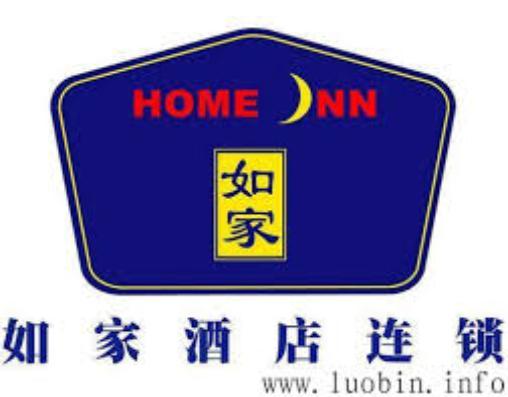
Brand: Home Inn
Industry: Others